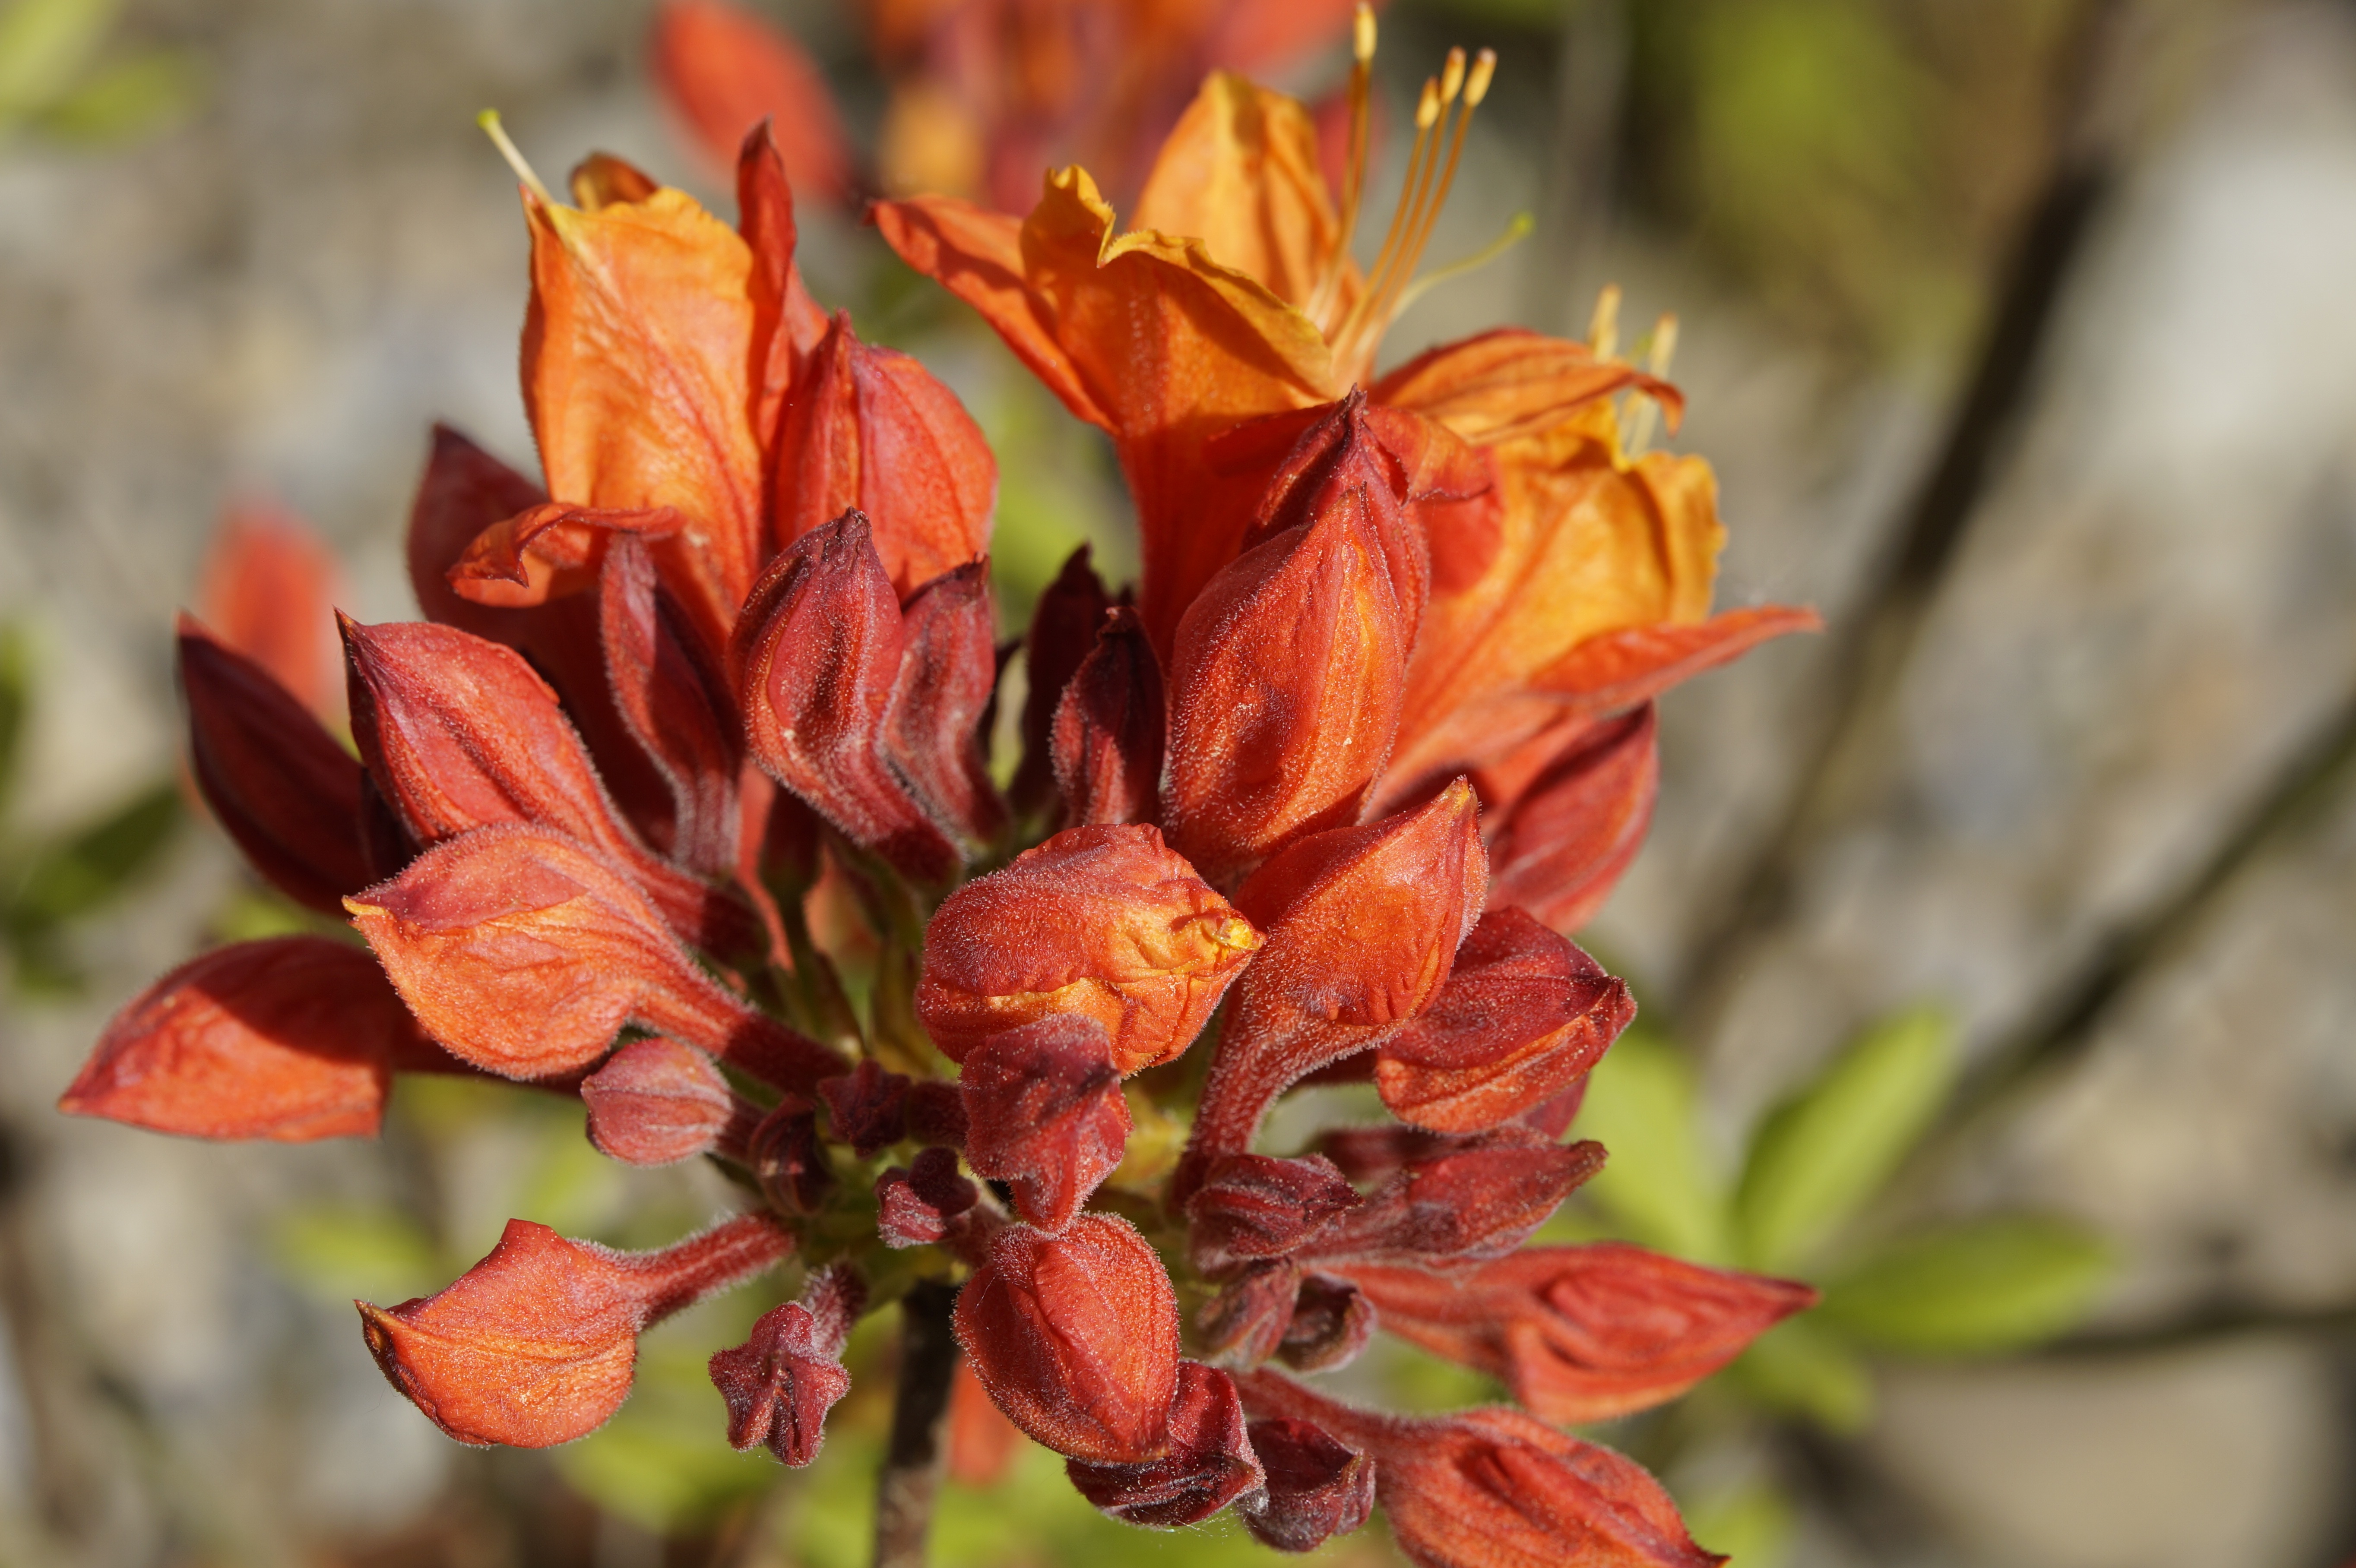
tree, nature, branch, blossom, plant, leaf, flower, petal, bloom, orange, spring, autumn, botany, colorful, garden, close, flora, season, wildflower, close up, shrub, bright, bud, ornamental shrub, azalea, macro photography, ornamental plant, flowering plant, woody plant, land plant, canna family, castilleja